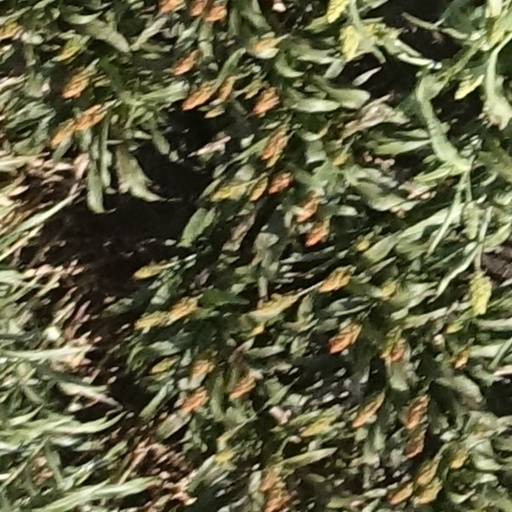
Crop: sorghum